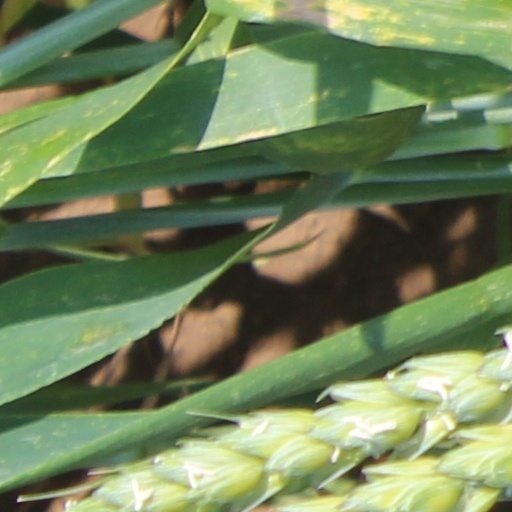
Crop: wheat